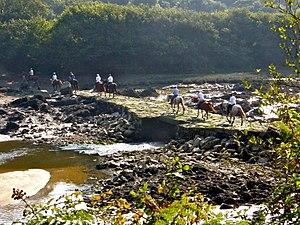
Pont Crac'h ou pont du Diable, passage à gué sur l'Aber Wrac'h à PLOUGUERNEAU